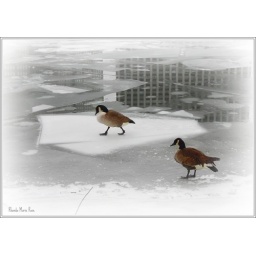
Geese walking on the ice in the river along the North Shore Trail